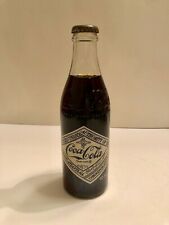
Label: glass